Robert H. Burns

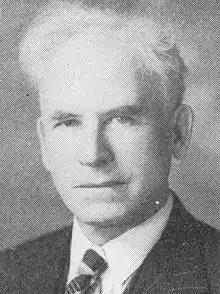
Burns circa 1940

Robert H. Burns (born August 14, 1870, in Richland County, Wisconsin) was a member of the Wisconsin State Assembly from 1939 to 1942. Previously, he was Superintendent of Schools of Richland County from 1899 to 1907 and of Rusk County, Wisconsin from 1919 to 1923. He was a Republican.